Kikuseidai

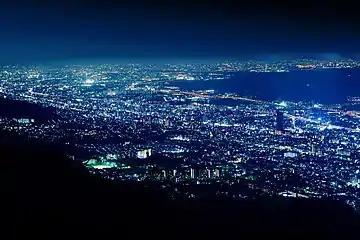
View of Osaka Bay

Kikuseidai is located at about 700 meters above the sea level to the north of , terminal station of Maya Ropeway.